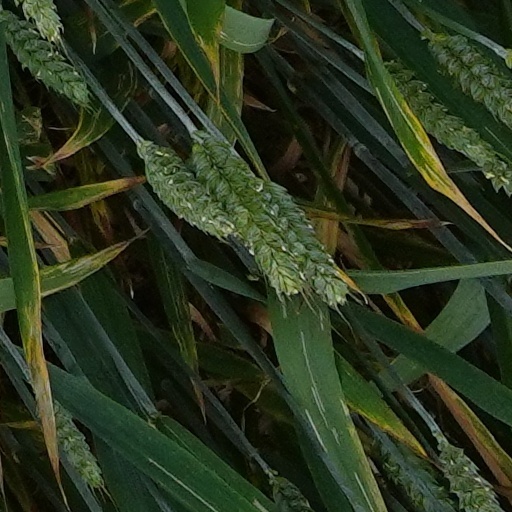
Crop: wheat